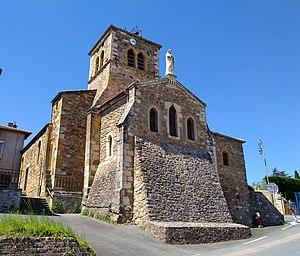
L'église Saint-Maurice de Lozanne, dans le département du Rhône.
Lozanne est une commune française située dans le département du Rhône, en région Auvergne-Rhône-Alpes.